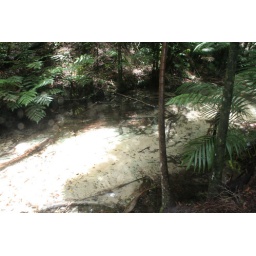
The crystal clear water in Wanggoolba Creek flows through the tropical rainforest. Fraser Island National Park. Queensland.